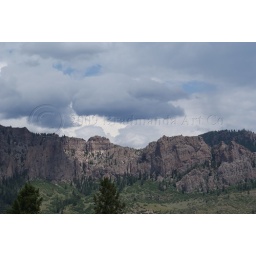
clouds over rocks